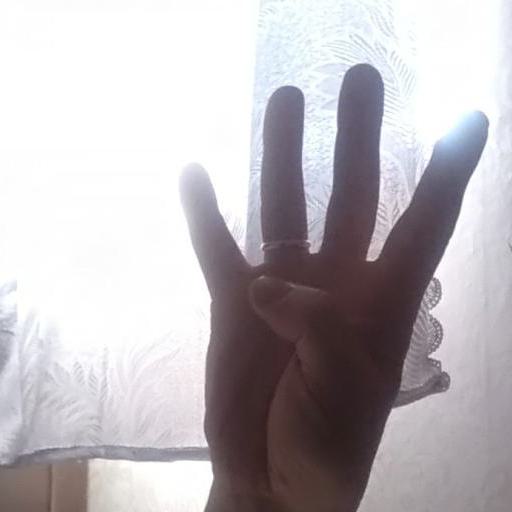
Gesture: four